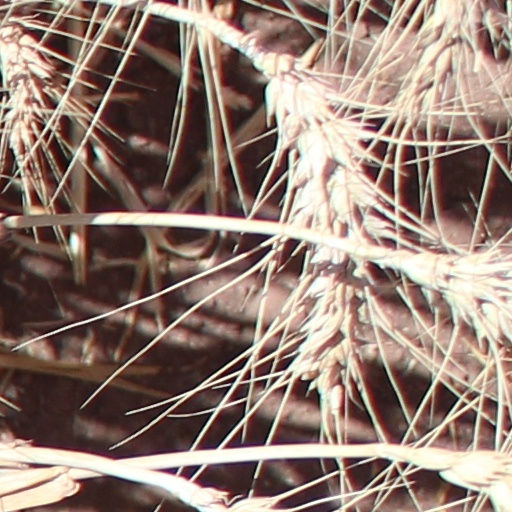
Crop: wheat